2011–2012 Palestinian protests

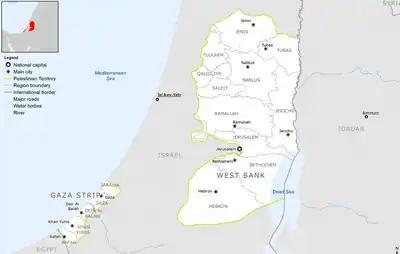
Map of Palestinian territories

The 2011–2012 Palestinian protests were a series of protests in the Palestinian National Authority and the Hamas-ruled Gaza Strip, staged by various Palestinian groups as part of the wider Arab Spring. The protests were aimed to protest against the Palestinian government, as well as supporting the popular uprisings in Tunisia, Egypt and Syria. The first phase of protests took place during 2011 and the second phase in 2012.